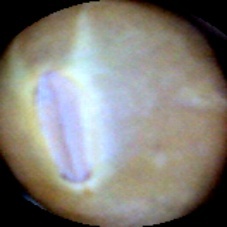
Label: Intact